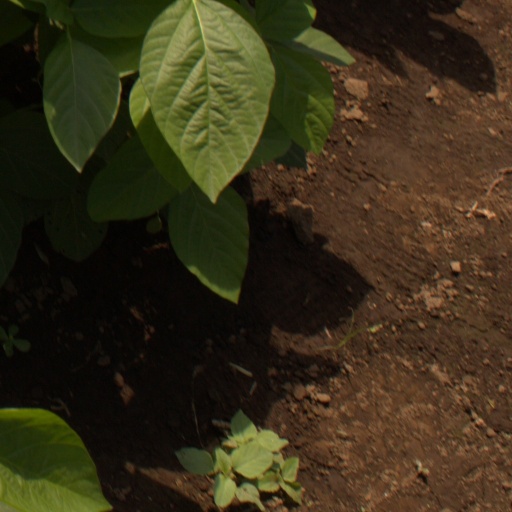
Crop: soybean